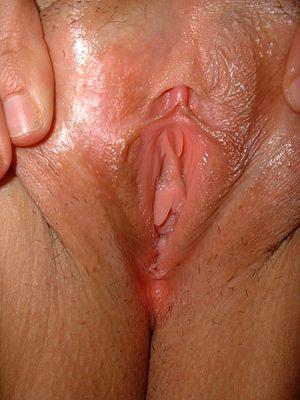
Vulve d'une femme de 23 ans. Les petites lèvres et les grandes lèvres, le clitoris et l'ouverture vaginale sont représentées.